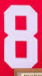
Number: 8